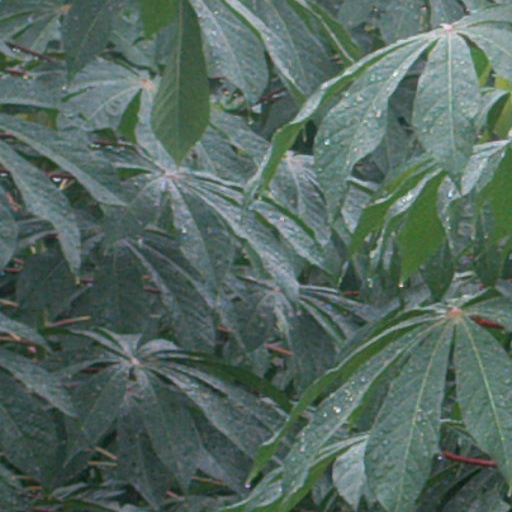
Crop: cassava